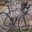
Label: bicycle